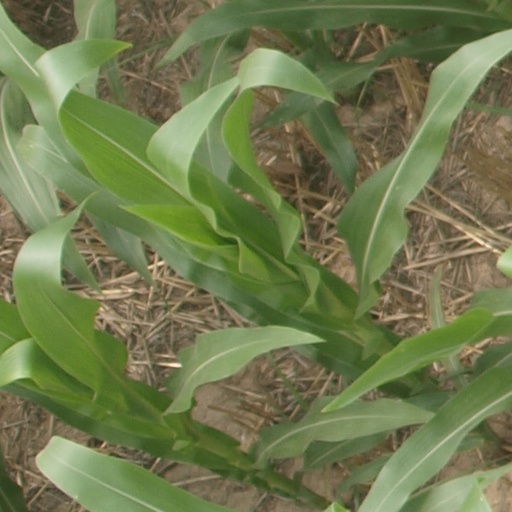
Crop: maize; corn